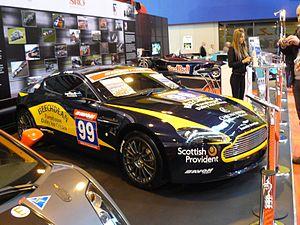
Le Beechdean Motorsport est une écurie britannique de sport automobile basée à Buckinghamshire et engagée dans le championnat Le Mans Series et les 24 Heures du Mans. À la suite d'un partenariat entre Beechdean Motorsport et Nigel Mansell, elle prend le nom officiel de Beechdean Mansell Motorsport pour participer aux Le Mans Series 2010. Ce partenariat n'est pas reconduit l'année suivante.